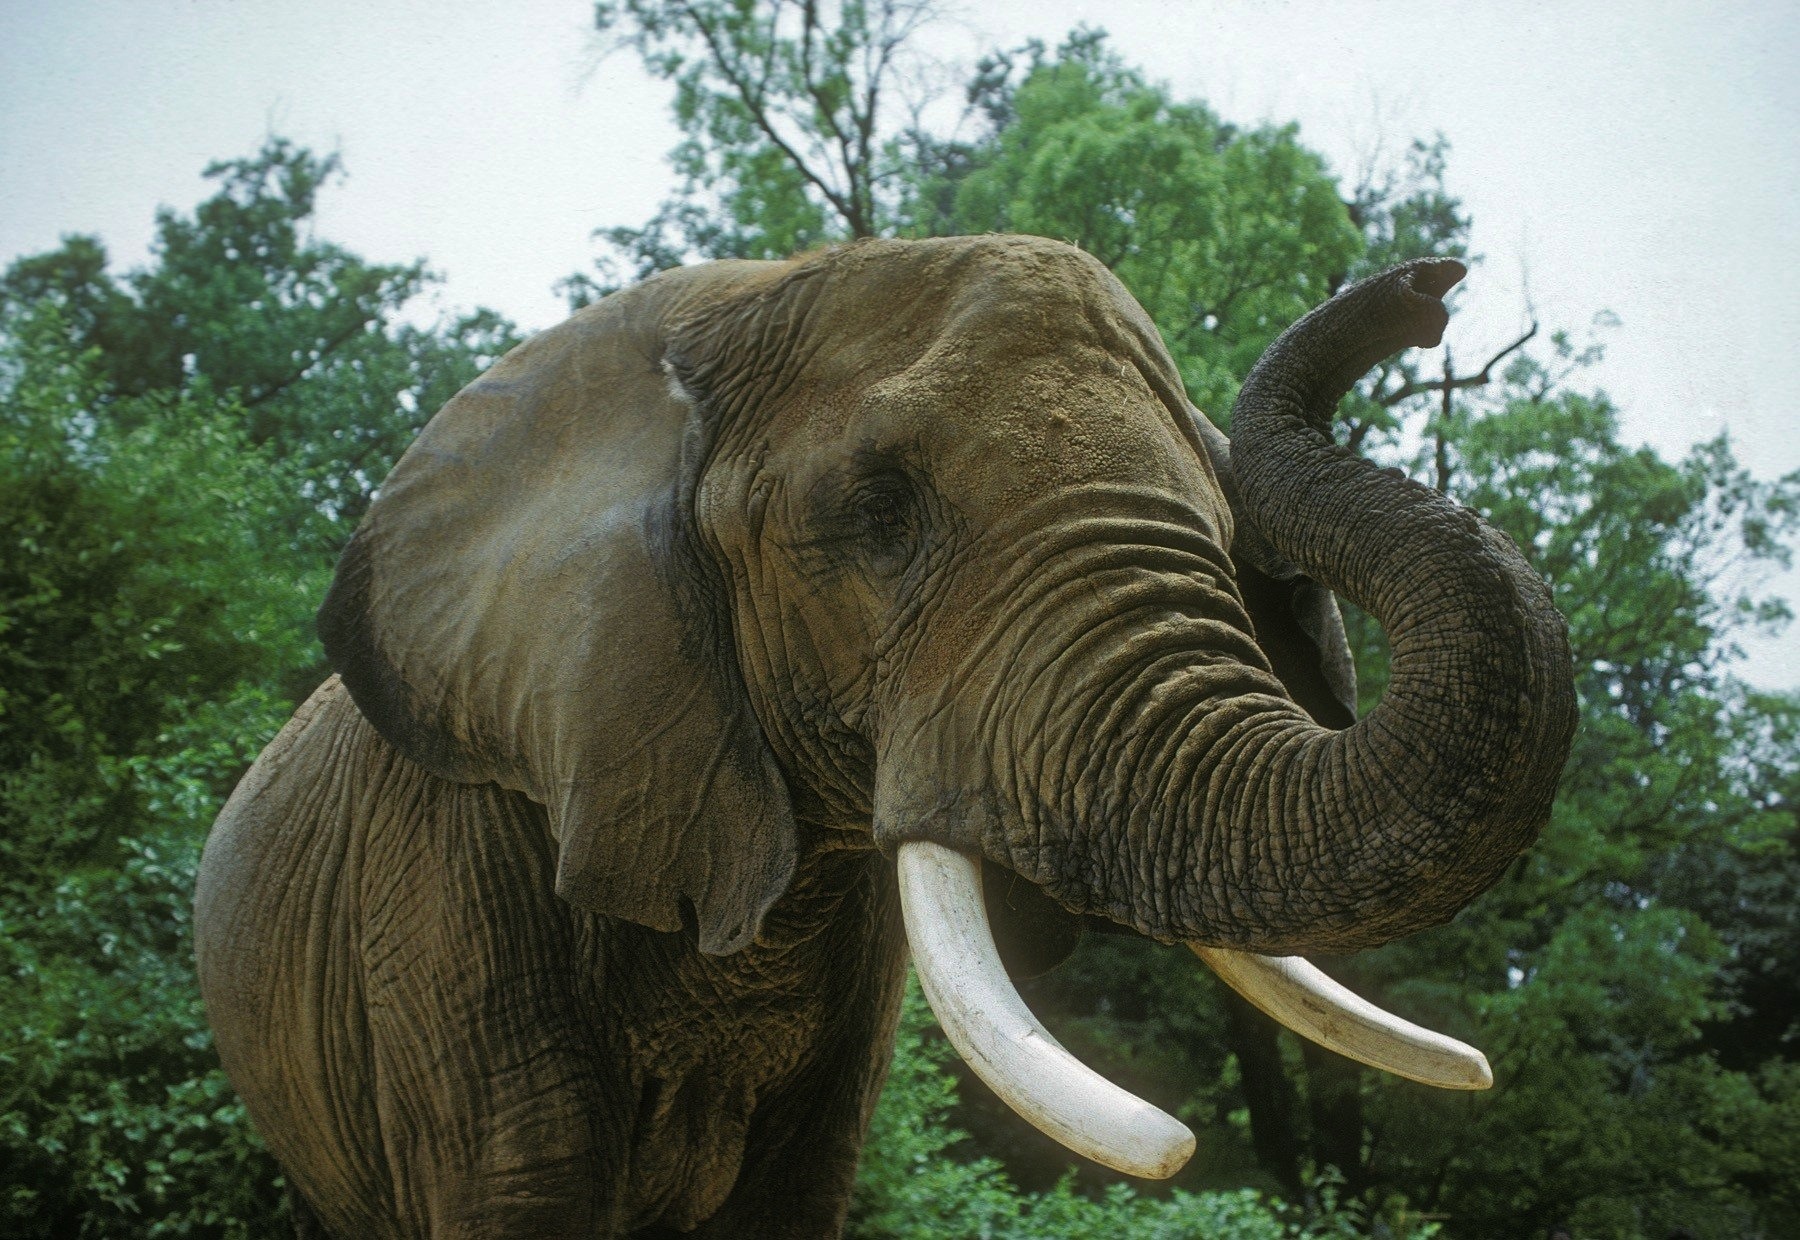
nature, animal, wildlife, zoo, jungle, macro, mammal, fauna, elephant, close up, outside, large, safari, tusks, indian elephant, african elephant, elephants and mammoths, african savannah